Dendrimer

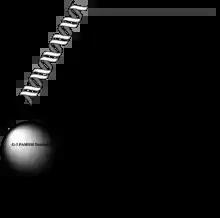
Scheme of a G-5 PAMAM dendrimer conjugated to both a dye molecule and a strand of DNA.

Approaches for delivering unaltered natural products using polymeric carriers is of widespread interest. Dendrimers have been explored for the encapsulation of hydrophobic compounds and for the delivery of anticancer drugs. The physical characteristics of dendrimers, including their monodispersity, water solubility, encapsulation ability, and large number of functionalizable peripheral groups make these macromolecules appropriate candidates for drug delivery vehicles.